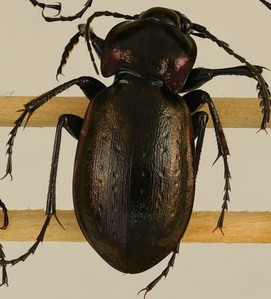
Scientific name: Carabus nemoralis
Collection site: Treehaven Site (TREE), plot TREE_006